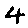
Label: 4